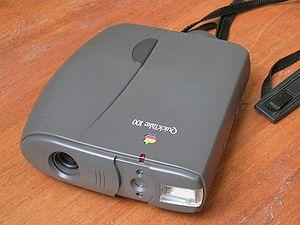
appareil numérique Apple Quicktake 100
Le QuickTake d'Apple est historiquement l'un des premiers appareils photo numériques grand public. Il a été lancé en 1994.